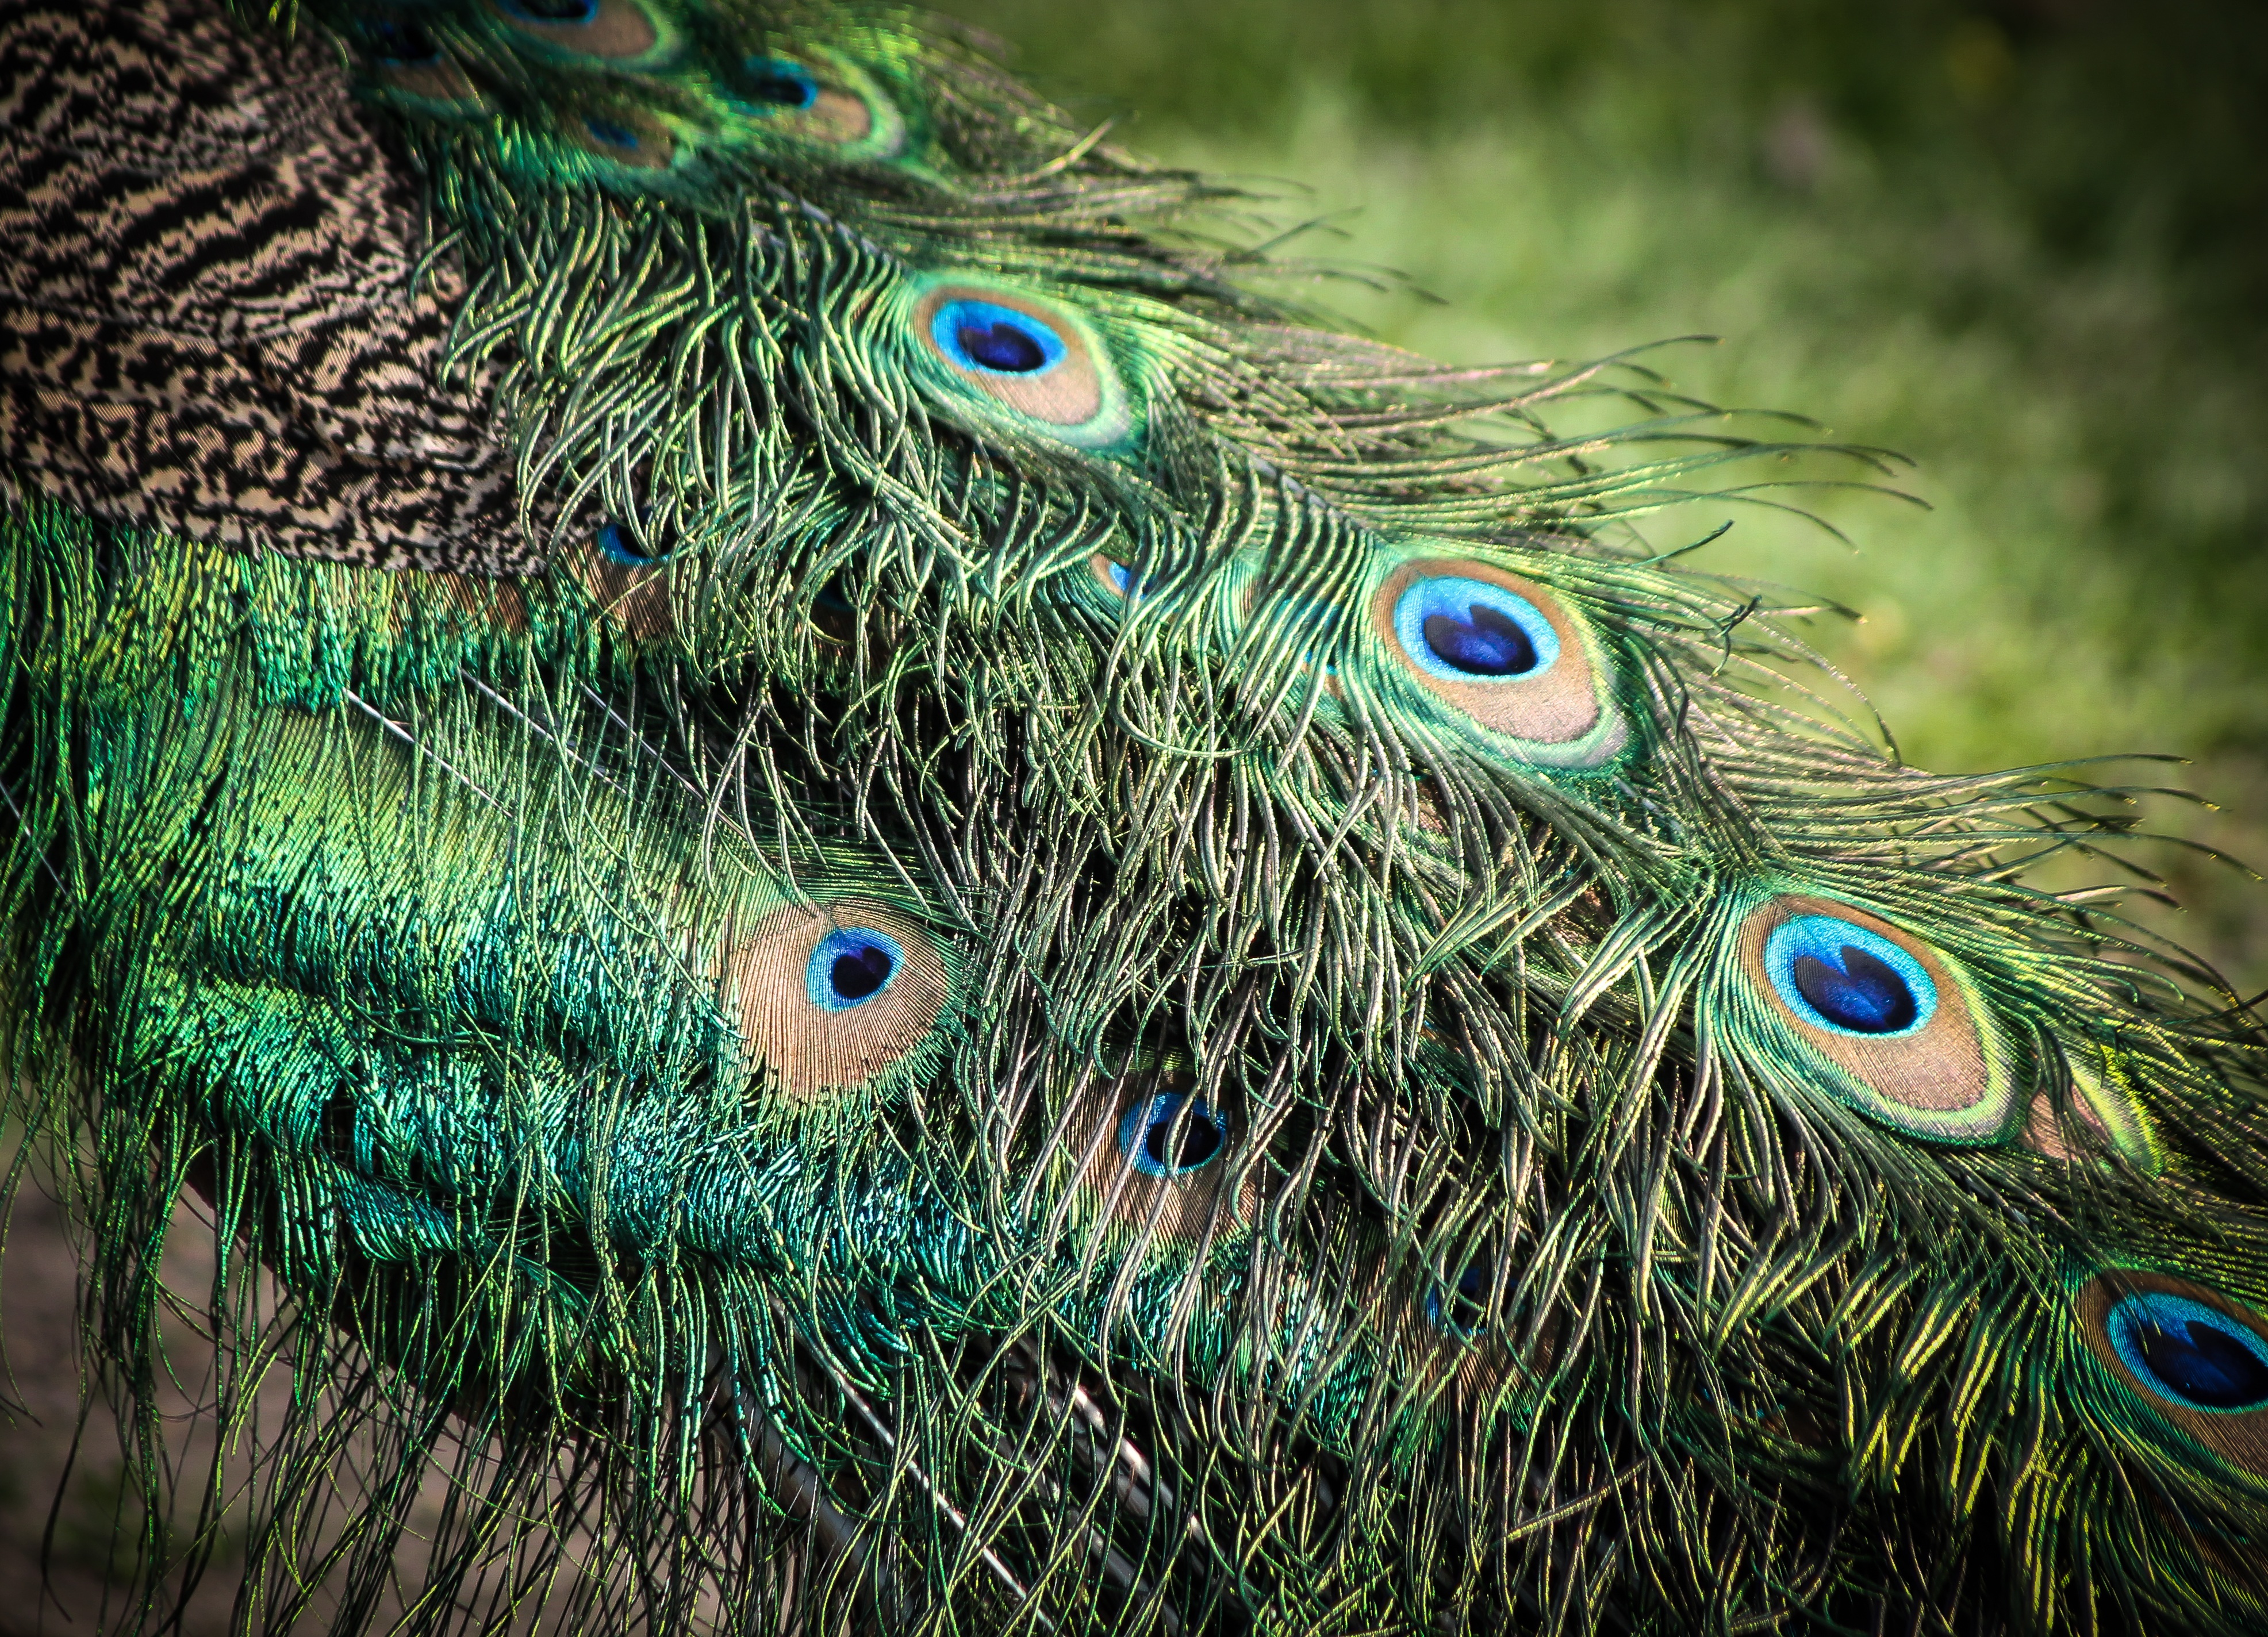
nature, bird, pen, animal, wildlife, green, beak, color, feather, fauna, peacock, close up, vertebrate, beautiful, nice, peafowl, ovipositor, mad rf le, the motif of a, male peacocks, fashion accessory